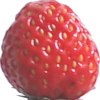
Label: strawberry